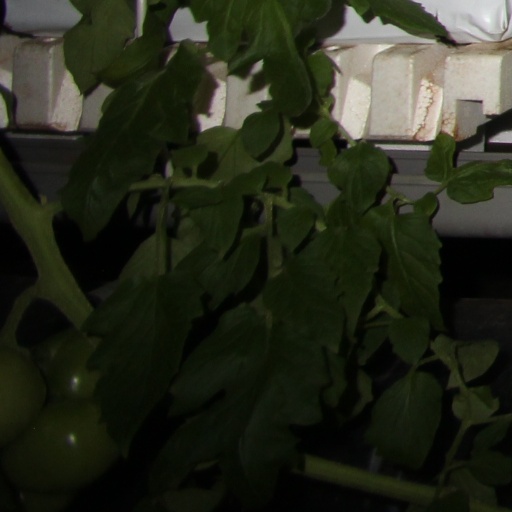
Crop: tomato